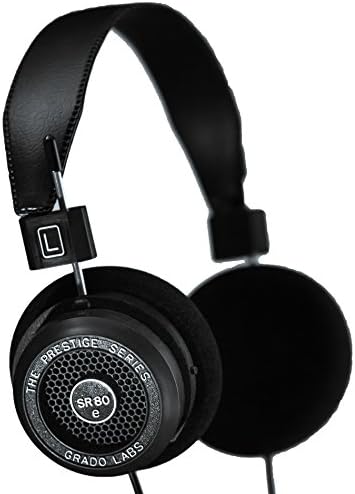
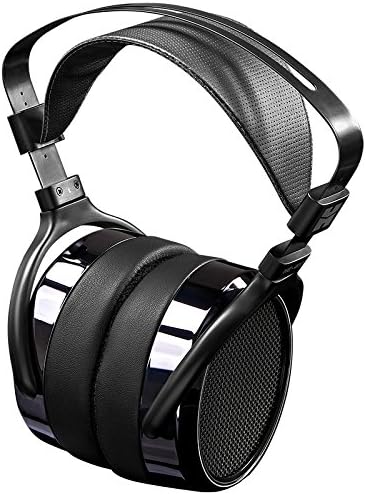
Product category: headphones
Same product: no